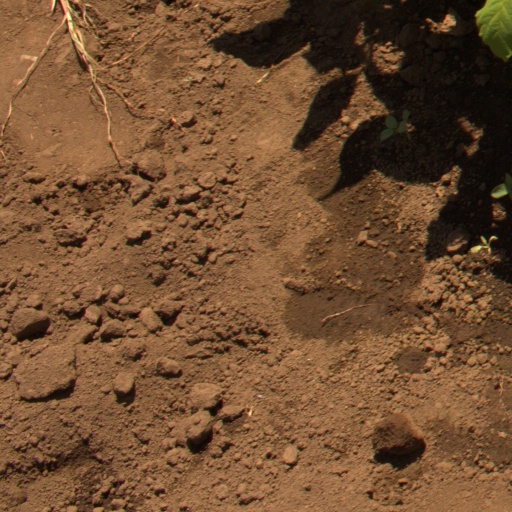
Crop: soybean